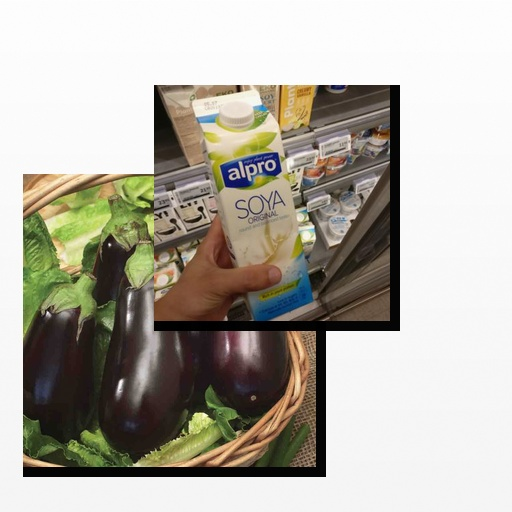
Food items: eggplant, soy_milk